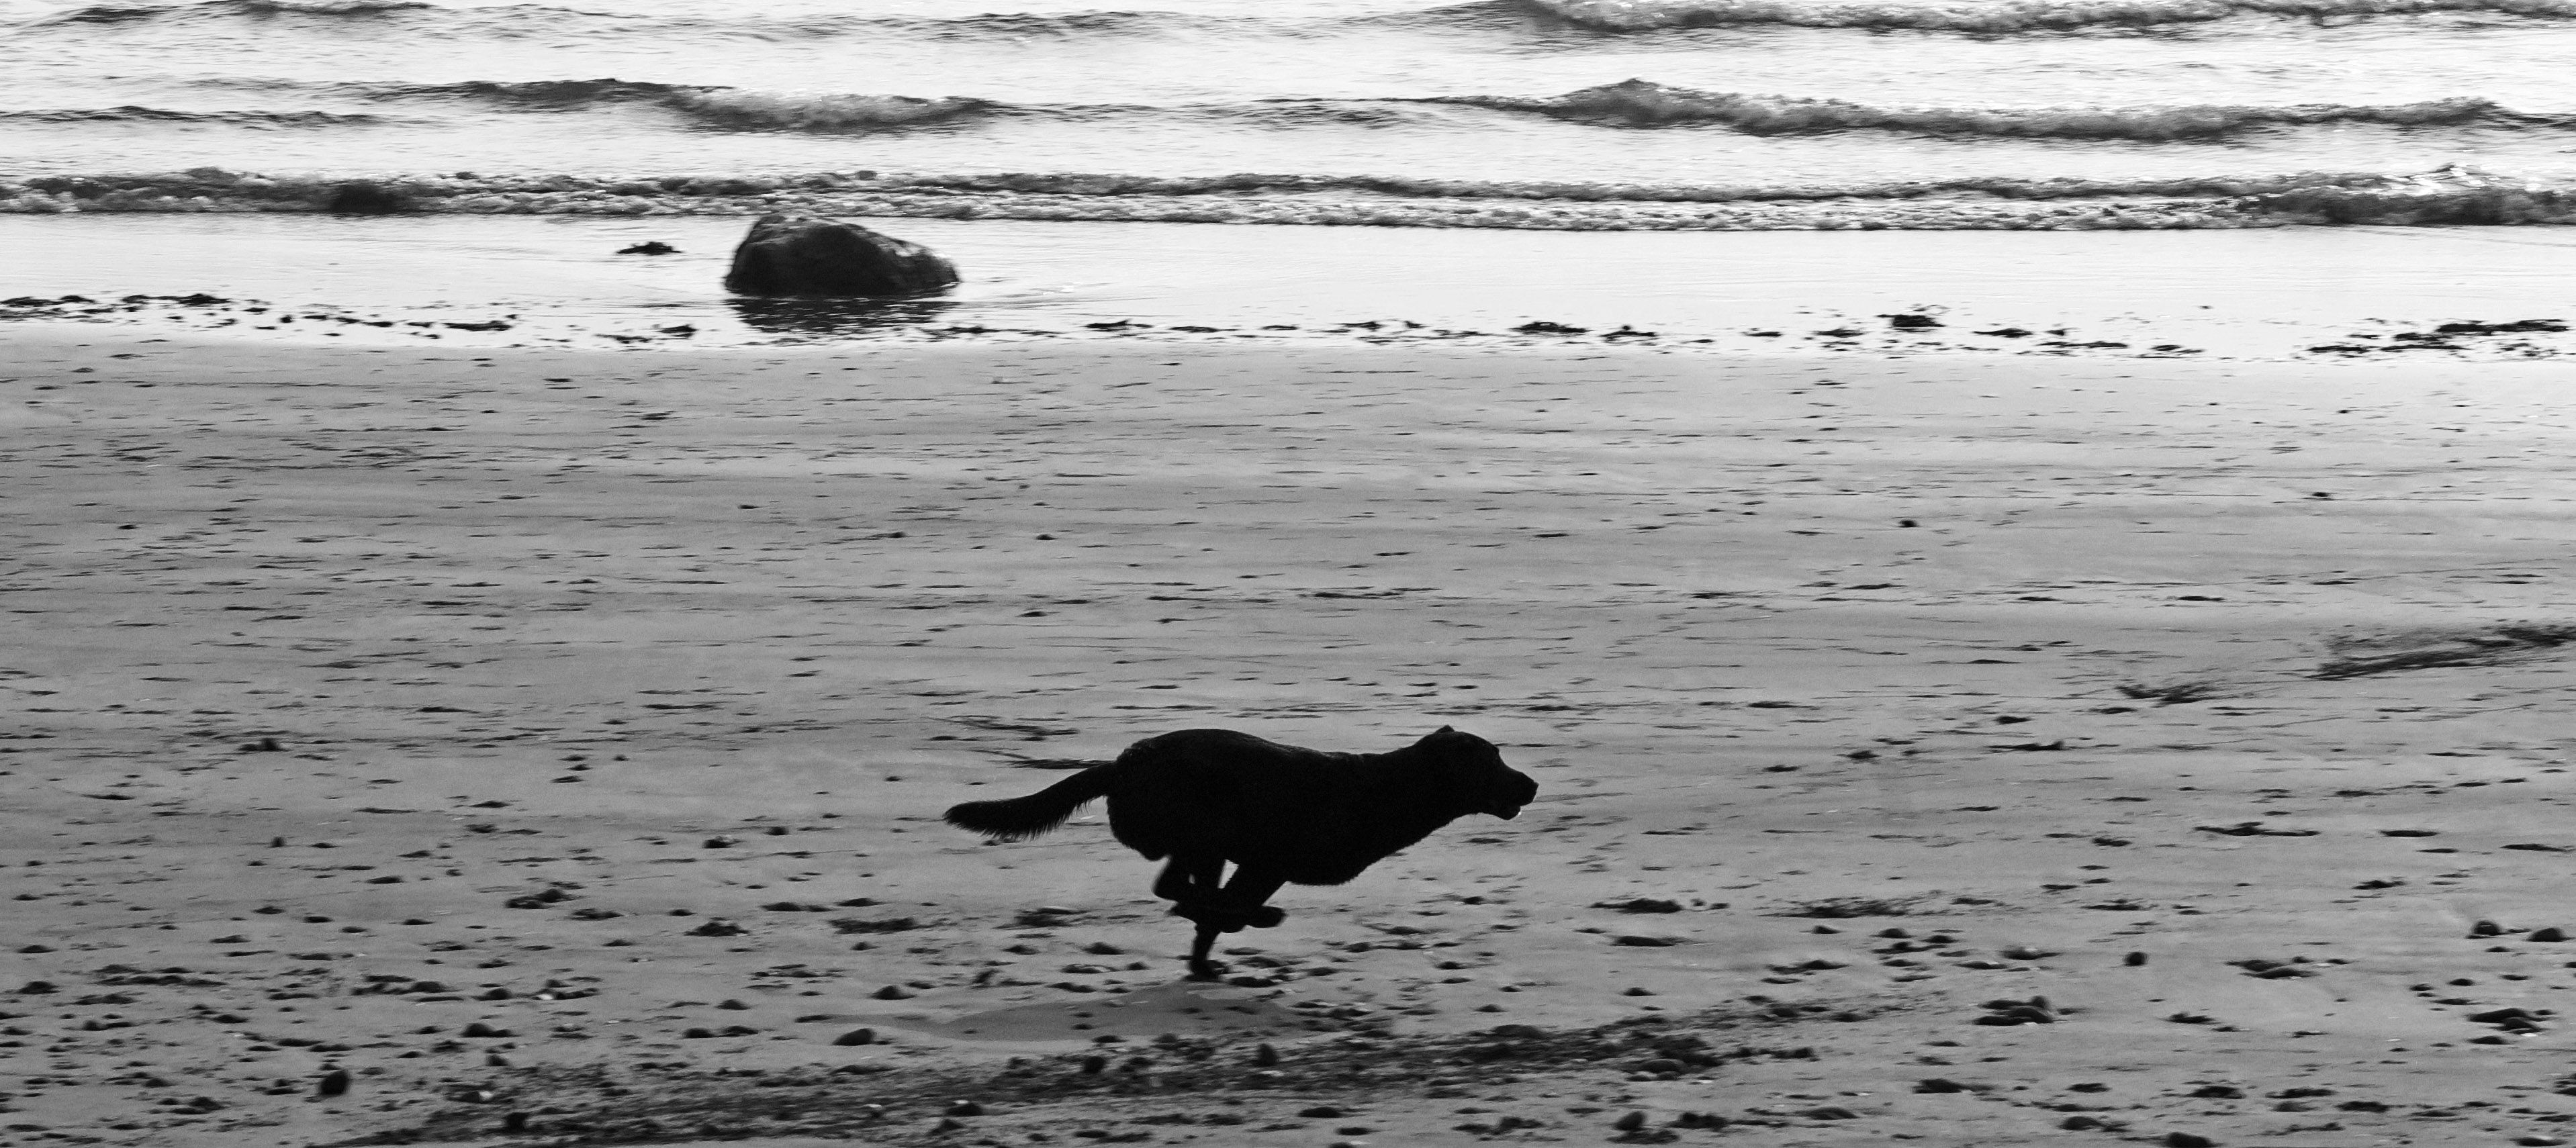
beach, sea, coast, water, sand, ocean, bird, black and white, white, wave, running, dog, summer, holiday, black, monochrome, uk, blackwhite, wales, labrador, pembrokeshire, druidston, monochrome photography, mudflat